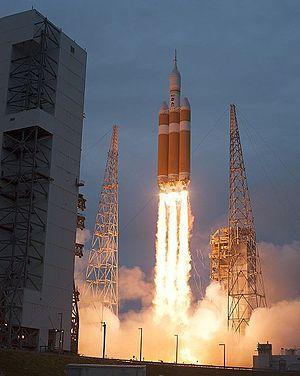
Exploration Flight Test 1 ou EFT-1 est le premier vol du véhicule spatial Orion. Son lancement a lieu le 5 décembre 2014 au sommet d'un lanceur Delta IV Heavy depuis l'aire de lancement 37B de la base de lancement de Cap Canaveral. Le vaisseau, n'emportant pas d'équipage, effectue deux orbites terrestres, avec un grand apogée pour la deuxième orbite et une rentrée atmosphérique à haute vitesse. Ce vol a pour but de tester les systèmes de vol du vaisseau afin de le préparer pour de futures missions habitées. Il peut donc être comparé avec la mission Apollo 4, qui permit de valider plusieurs étapes nécessaires à l'envoi ultérieur d'hommes sur la Lune.